Plan of Rome (Bigot)

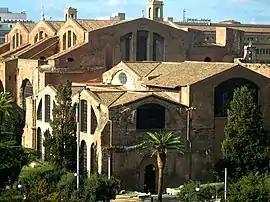
The Baths of Diocletian, a monumental complex excluded from Bigot's restitution.

Bigot chose to work on a disappeared structure in a densely built area. His third-year submission in 1903 was a reconstruction of the "Circus Maximus", which at the time was covered by a gasworks plant. In 1905, he submitted a board titled Research on the Boundaries of the Grand Circus, attempting a plausible reconstruction of a monument that was "almost entirely disappeared." This reconstruction was still considered plausible even at the end of the 20th century despite certain "risky" elements. To support his hypotheses, Bigot conducted archaeological excavations funded by the Académie des Inscriptions et Belles-Lettres, publishing the results and drawing analogies with other structures, such as the Circus of Maxentius. He also produced detailed reports to bolster his funding requests for this costly project. He secured a grant of 5,000 francs from the Académie in 1908, along with private and public funding, including 25,000 francs from the French government in 1909 in exchange for a promise to donate the model to the Sorbonne.